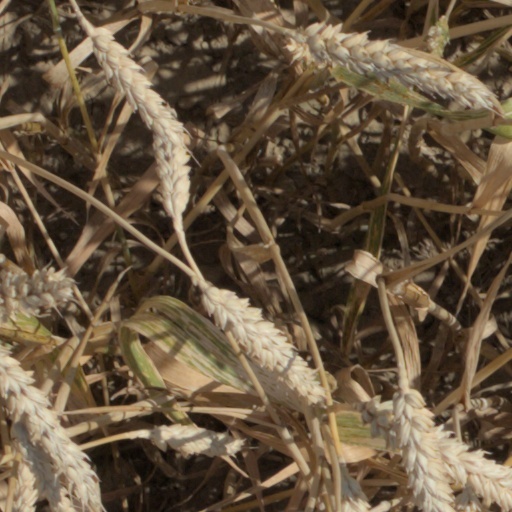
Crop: wheat